Käthe Kollwitz

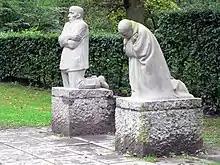
"The Grieving Parents", a memorial to Kollwitz's son Peter, in Vladslo German war cemetery, Belgium

After her return to Germany, Kollwitz continued to exhibit her work but was impressed by younger compatriots. Expressionists and (after the First World War) Bauhaus artists inspired Kollwitz to simplify her means of expression. Subsequent works such as "Runover", 1910, and "Self-Portrait", 1912, show this new direction. She also continued to work on sculpture.